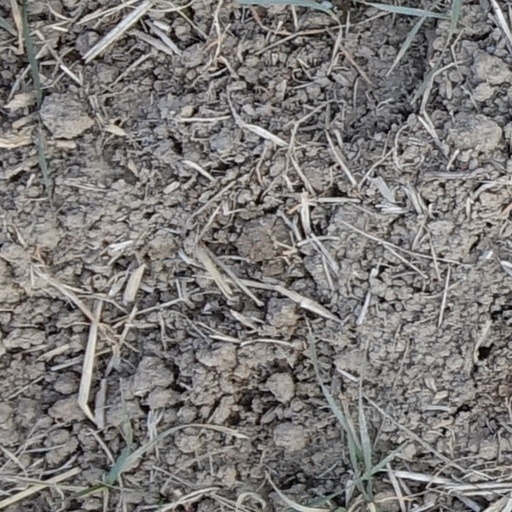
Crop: wheat